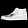
Label: Ankle boot